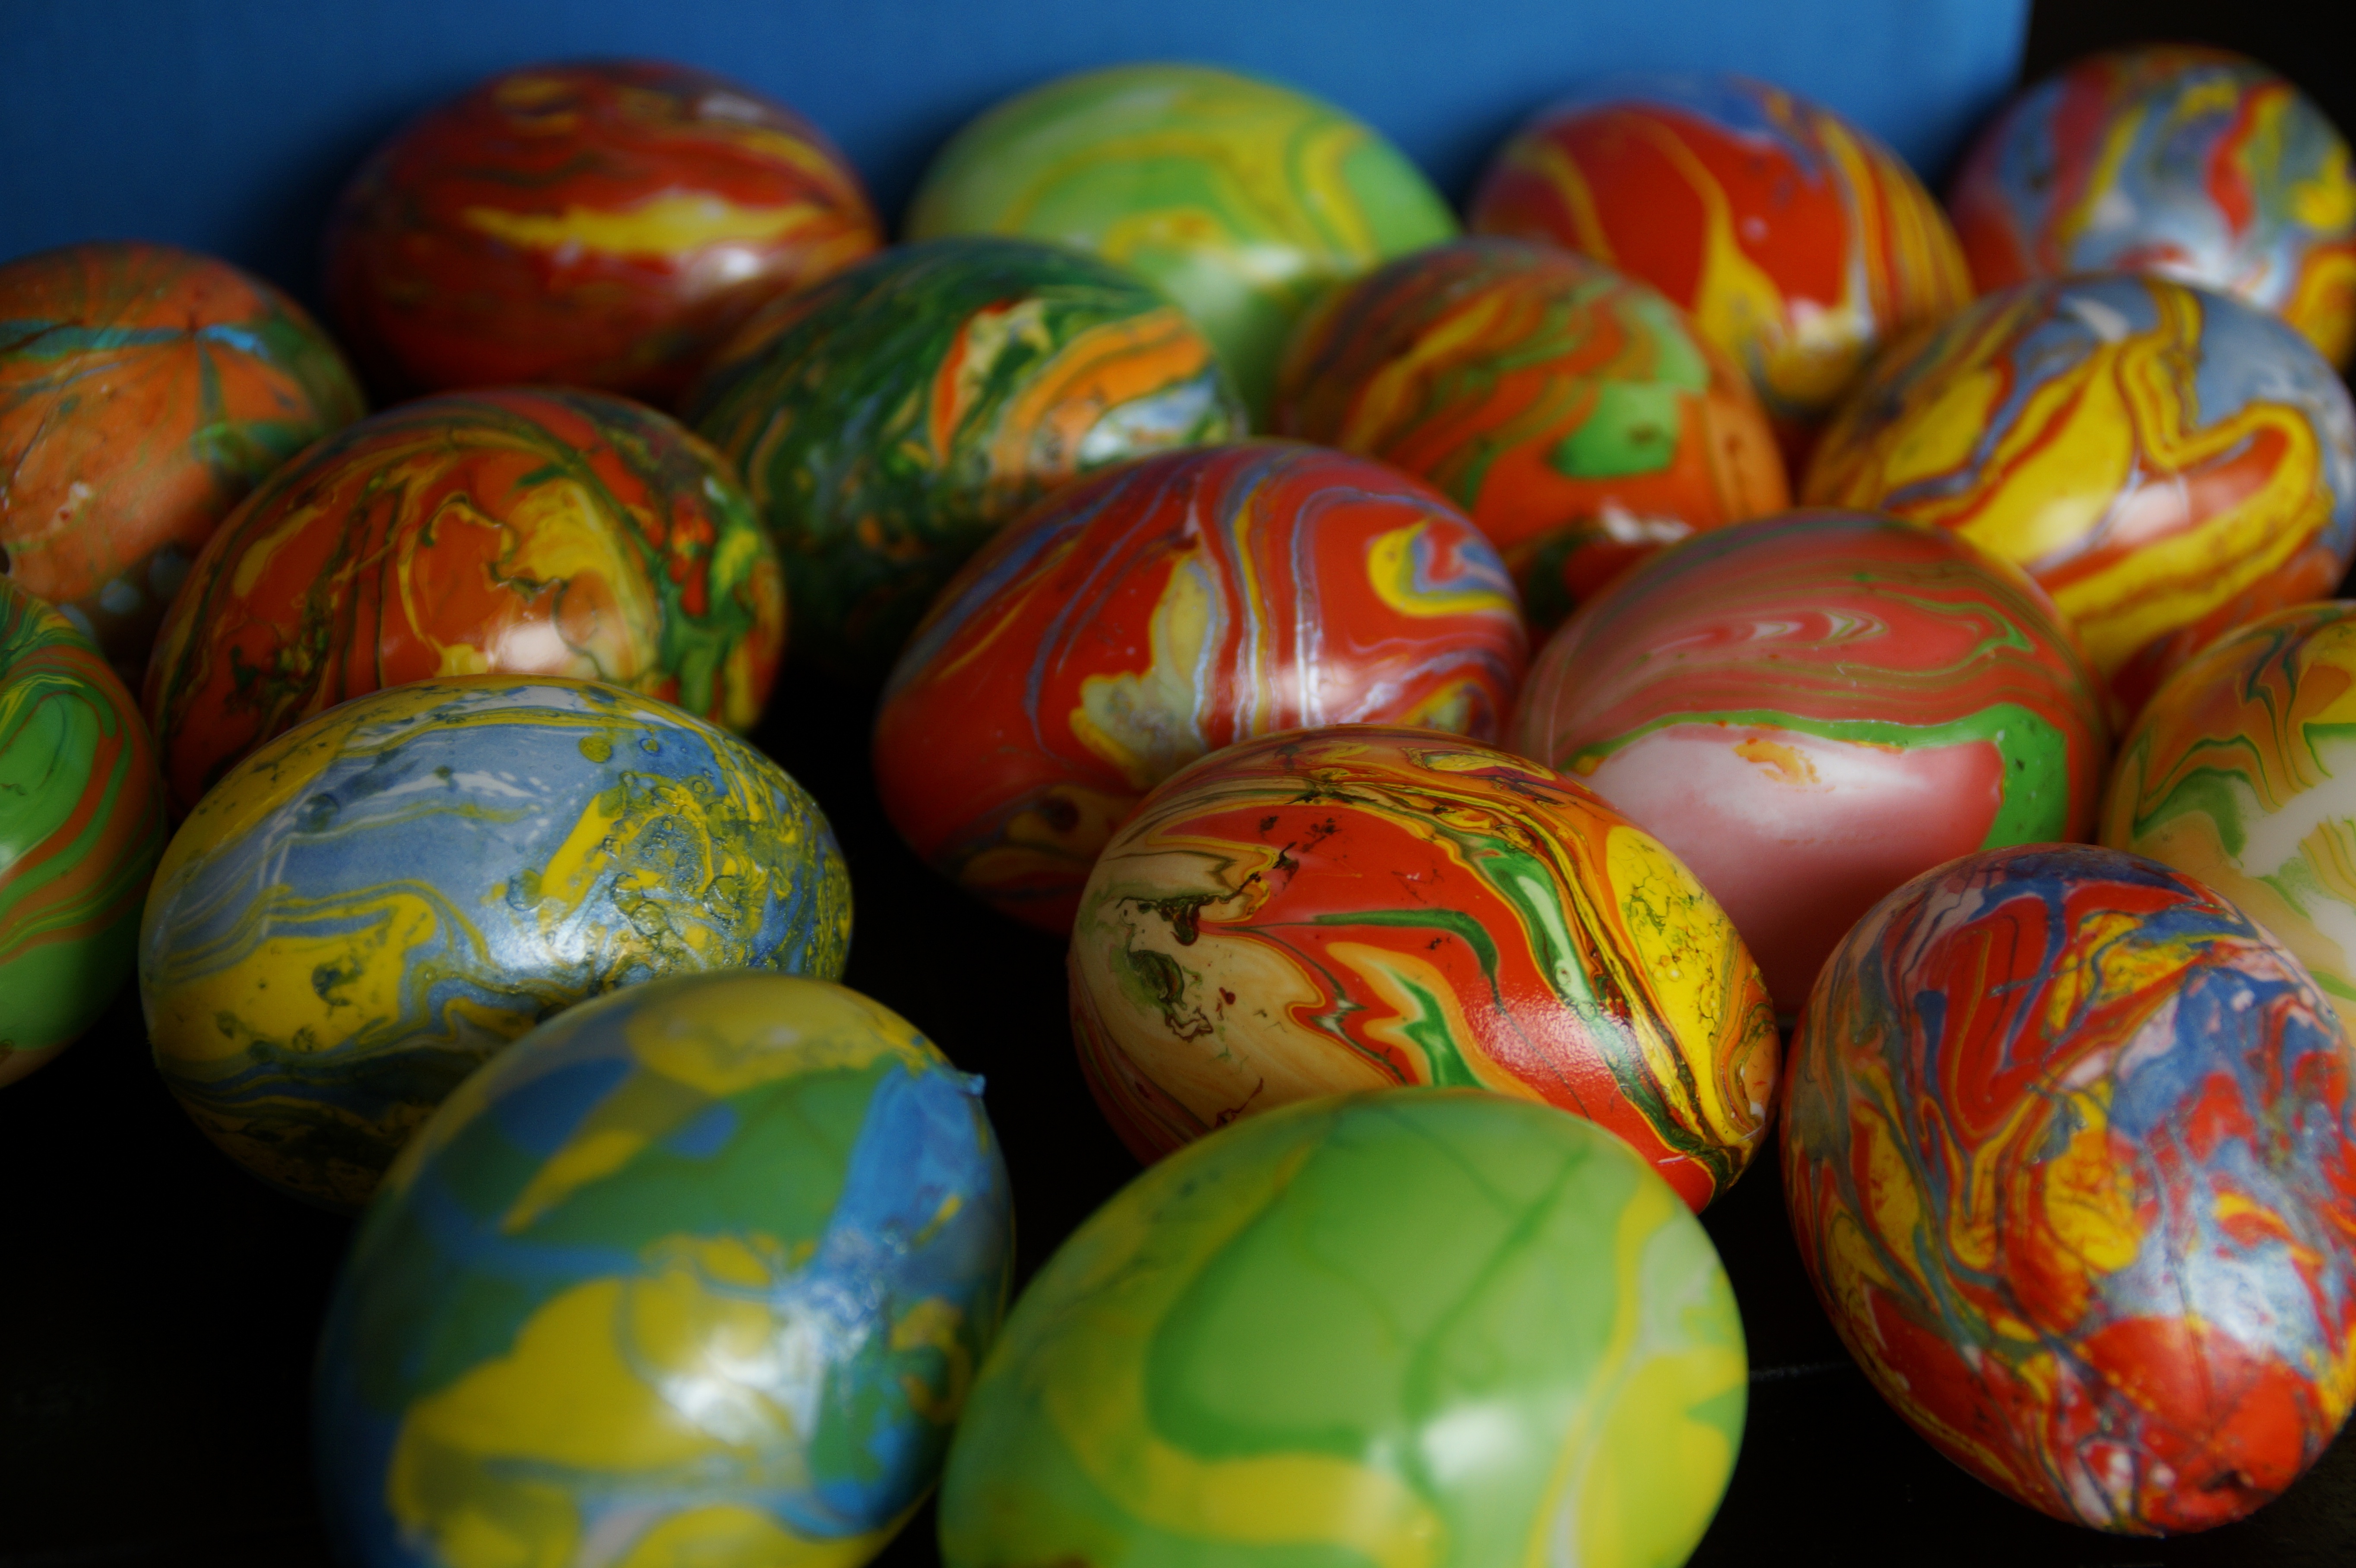
structure, texture, decoration, food, spring, color, colorful, close, egg, festival, background, ball, easter, colored, greeting card, easter eggs, easter decoration, marbled, easter egg, happy easter, colorful eggs, easter theme, easter greeting, marbled easter eggs, marbling color, easter mood